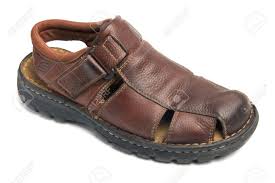
Waste category: shoes